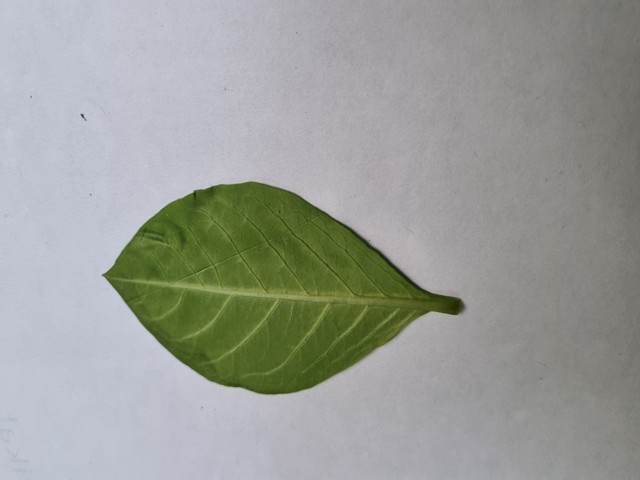
Plant: sarpagandha